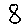
Label: 8